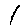
Label: 1